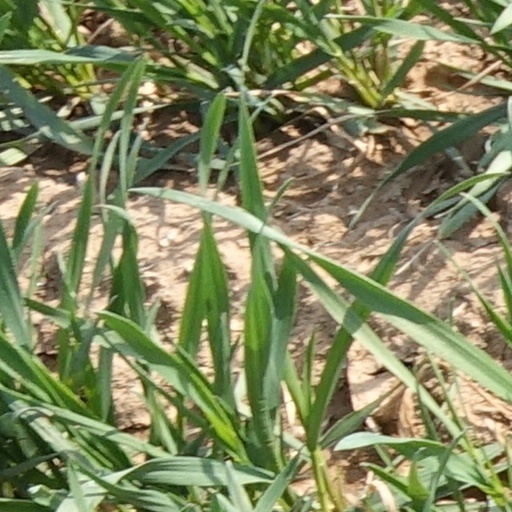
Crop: wheat